Brook Bernacchi

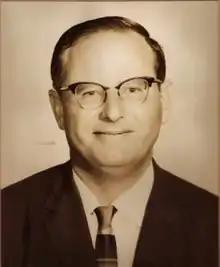
Bernacchi

Brook Antony Bernacchi (22 January 1922 – 22 September 1996) was a lawyer and politician in Hong Kong. He was the long-time chairman of the Reform Club of Hong Kong, the then quasi-opposition party in the colony and the longest serving elected officeholder in Hong Kong history, sitting on the Urban Council of Hong Kong, from 1952 to 1981, 1983 to 1986 and 1989 to 1995. He was well known for his efforts of pushing direct elections and political reform in Hong Kong.